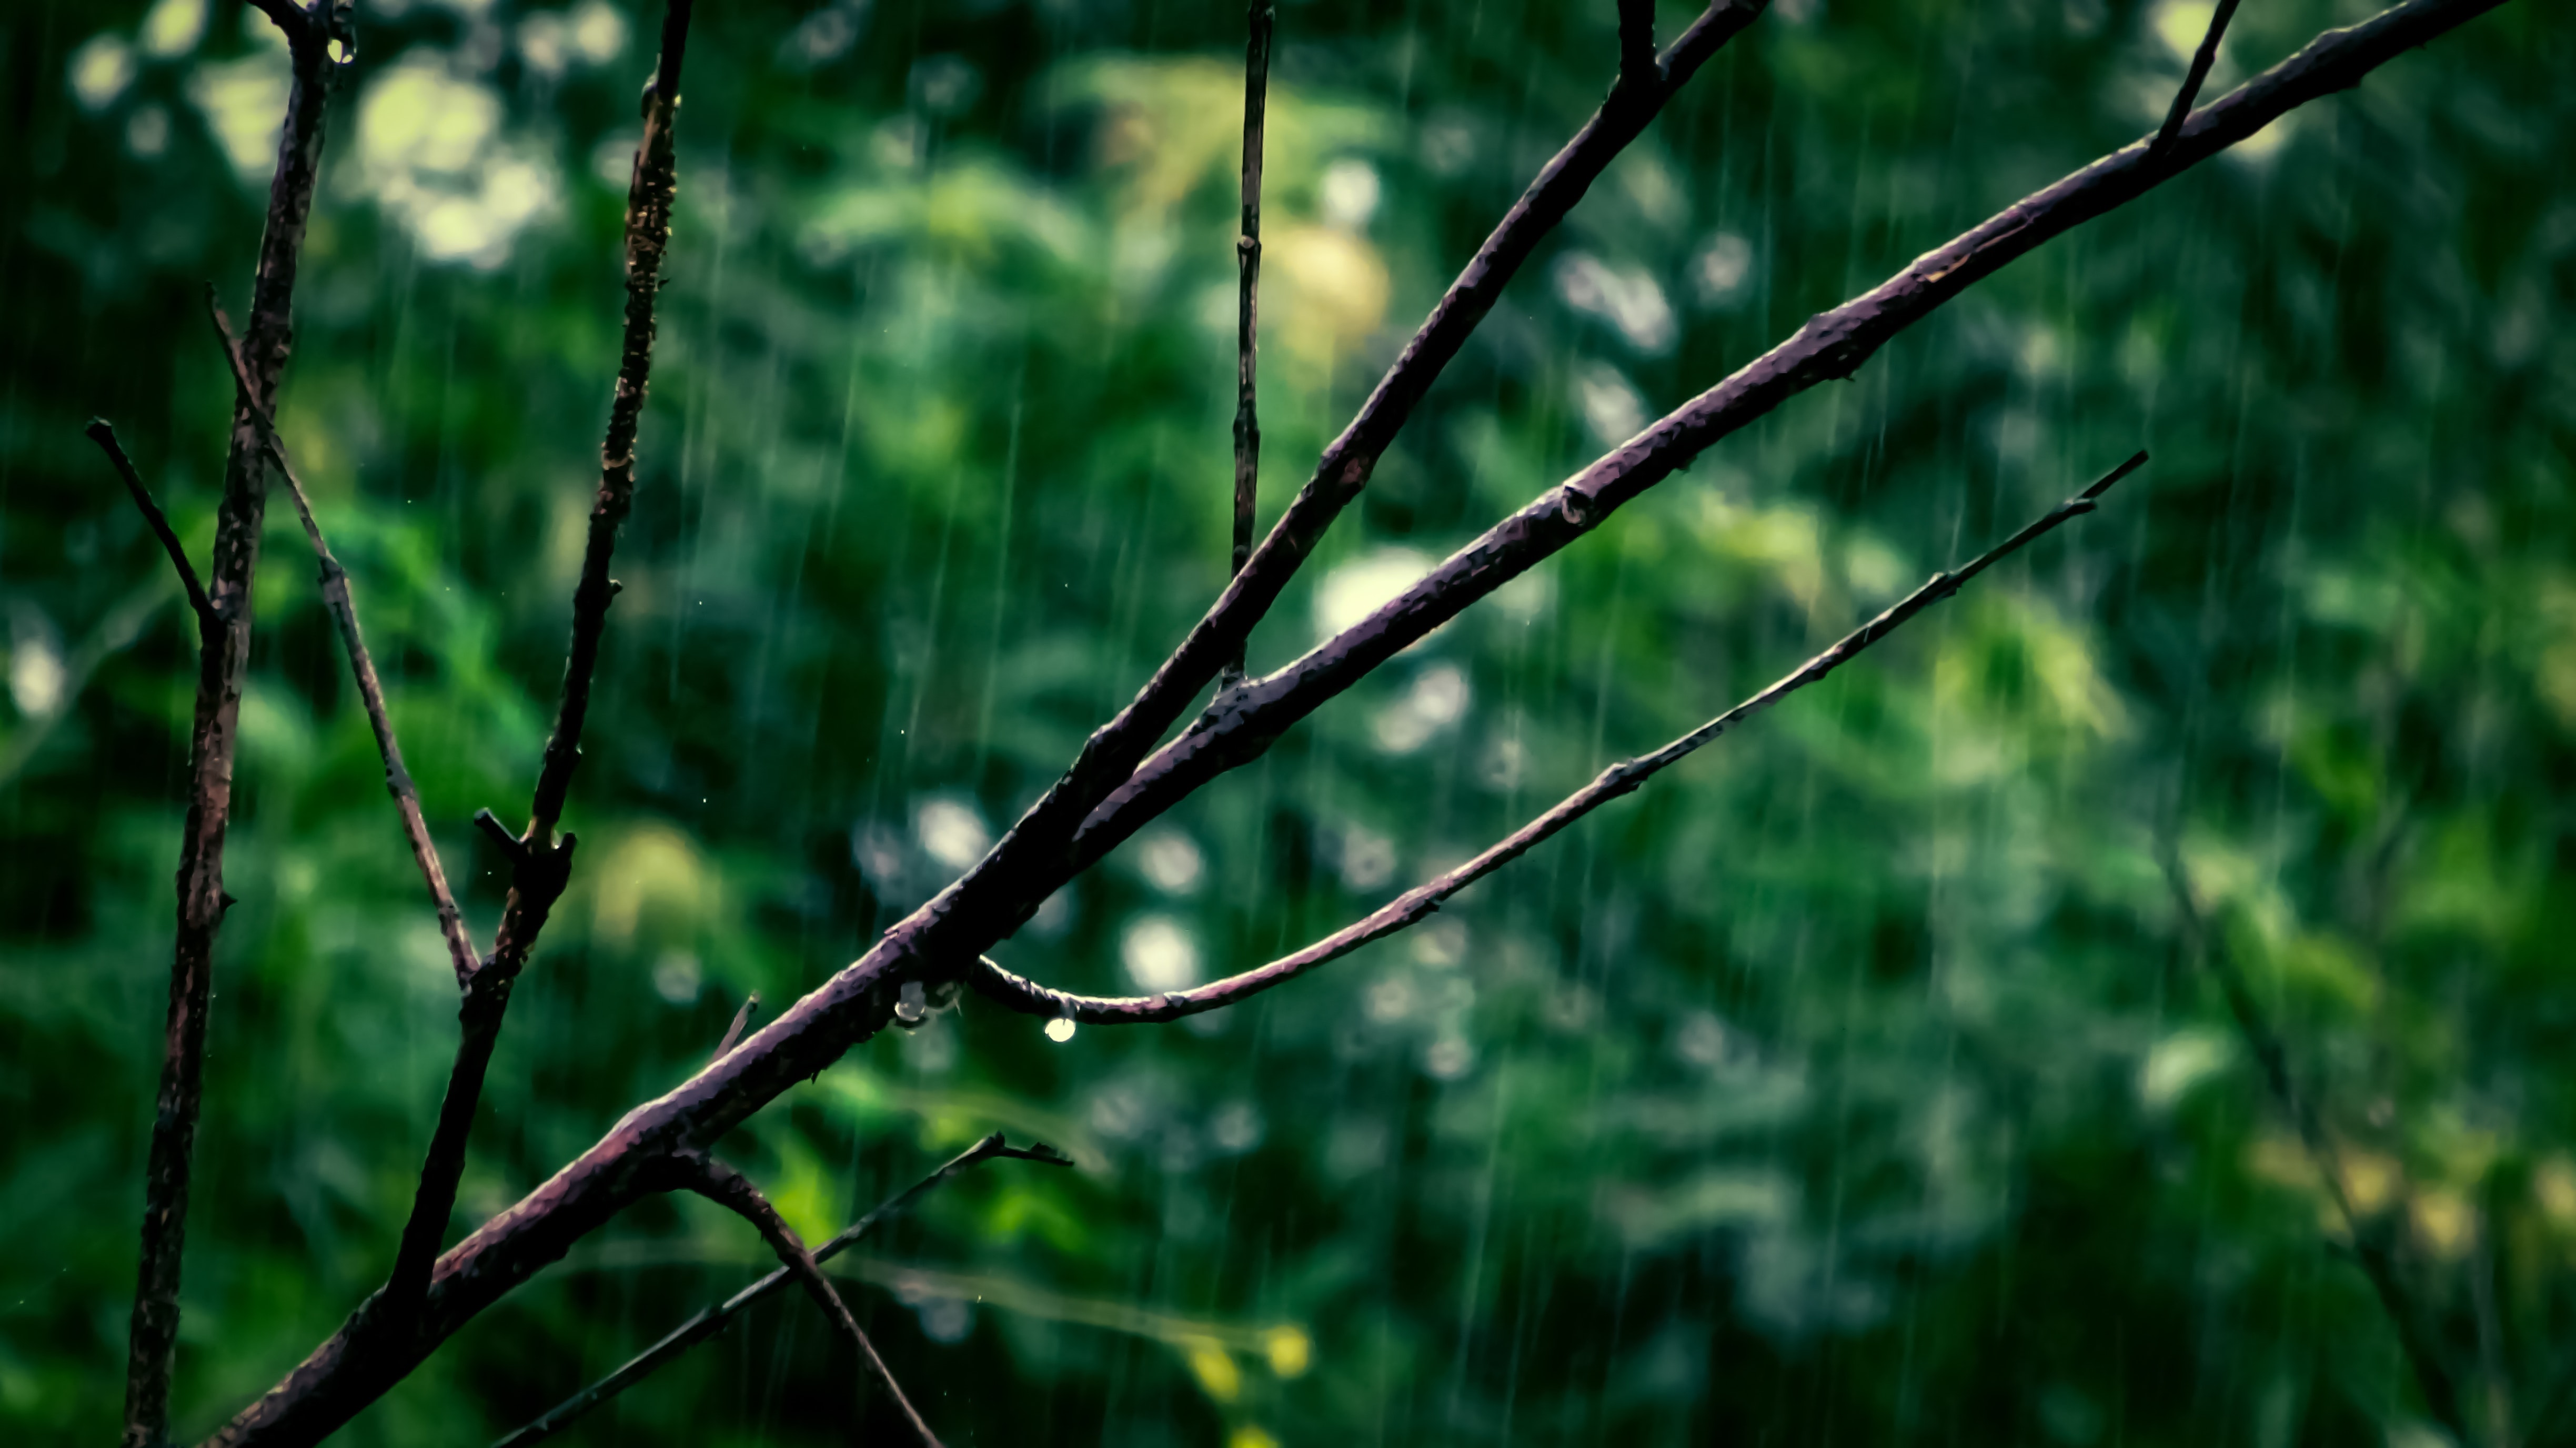
green, leaf, branch, tree, plant, twig, grass, botany, water, grass family, close up, plant stem, forest, organism, terrestrial plant, photography, wood, flower, macro photography, rainforest, vascular plant, jungle